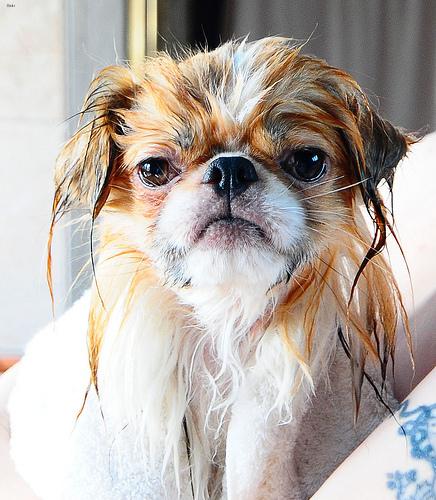
Breed: japanese chin